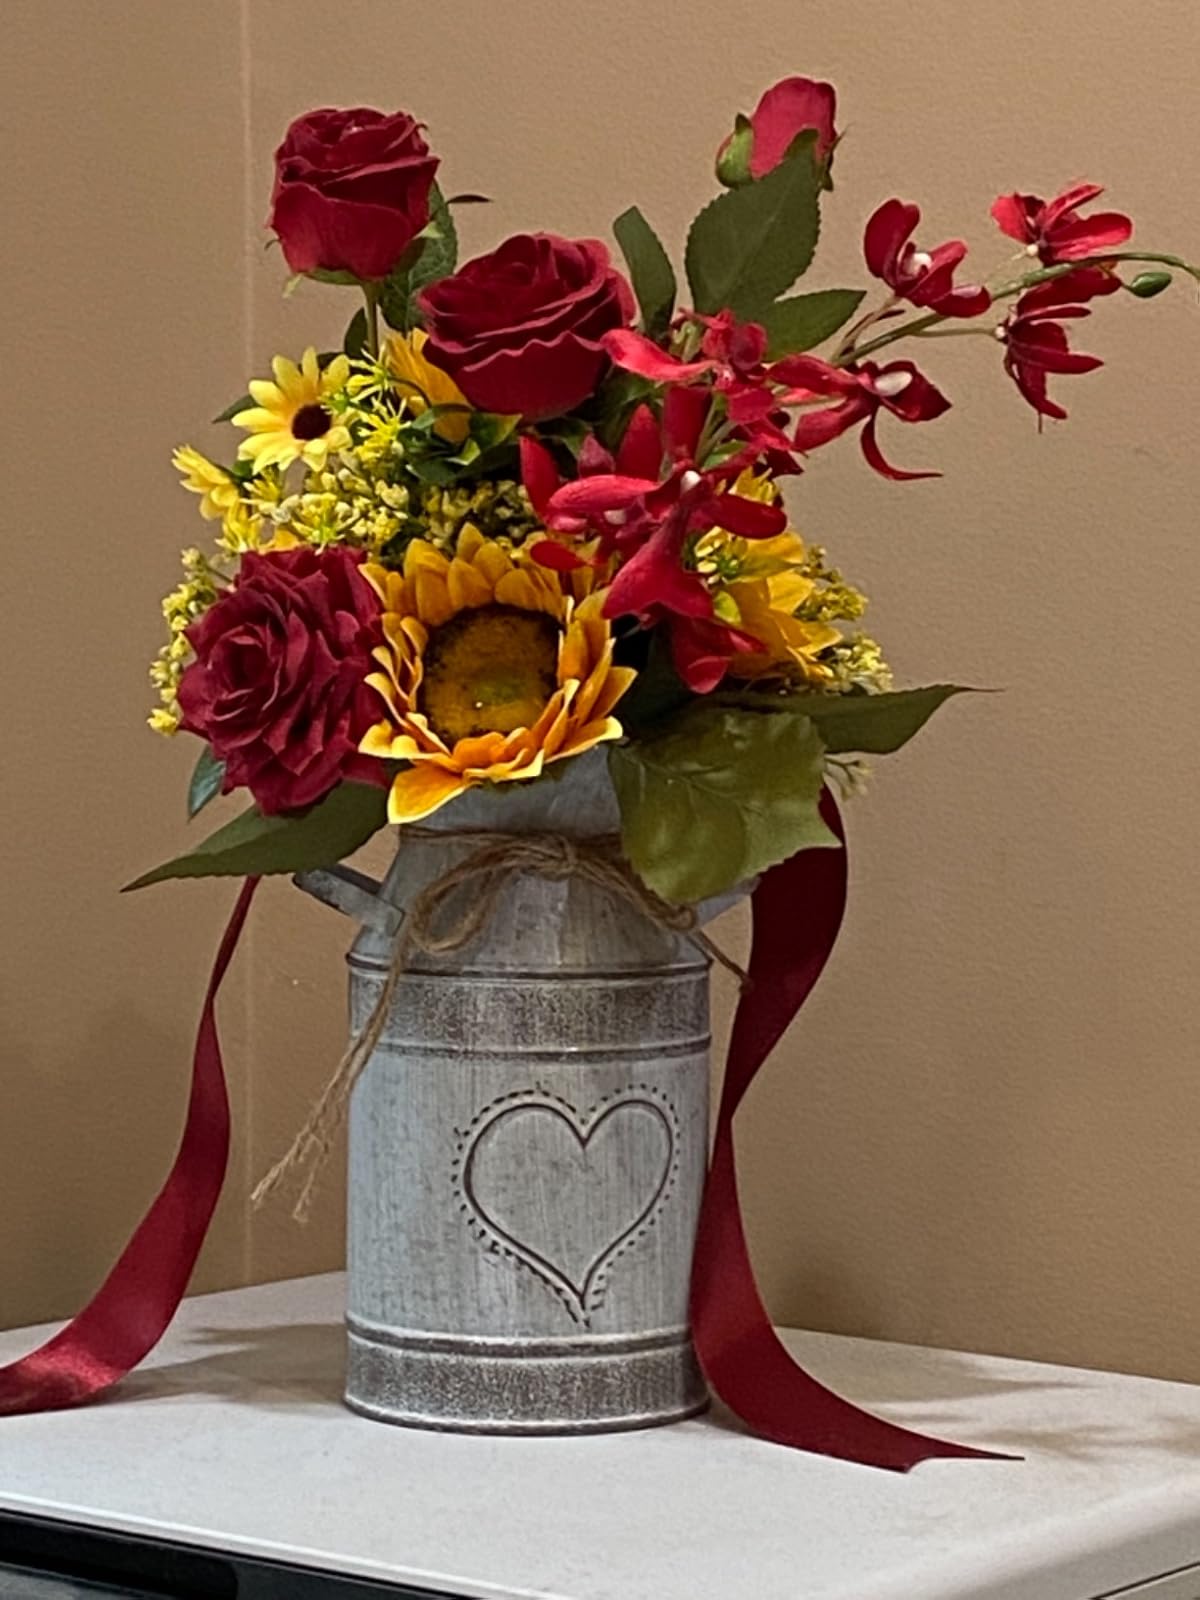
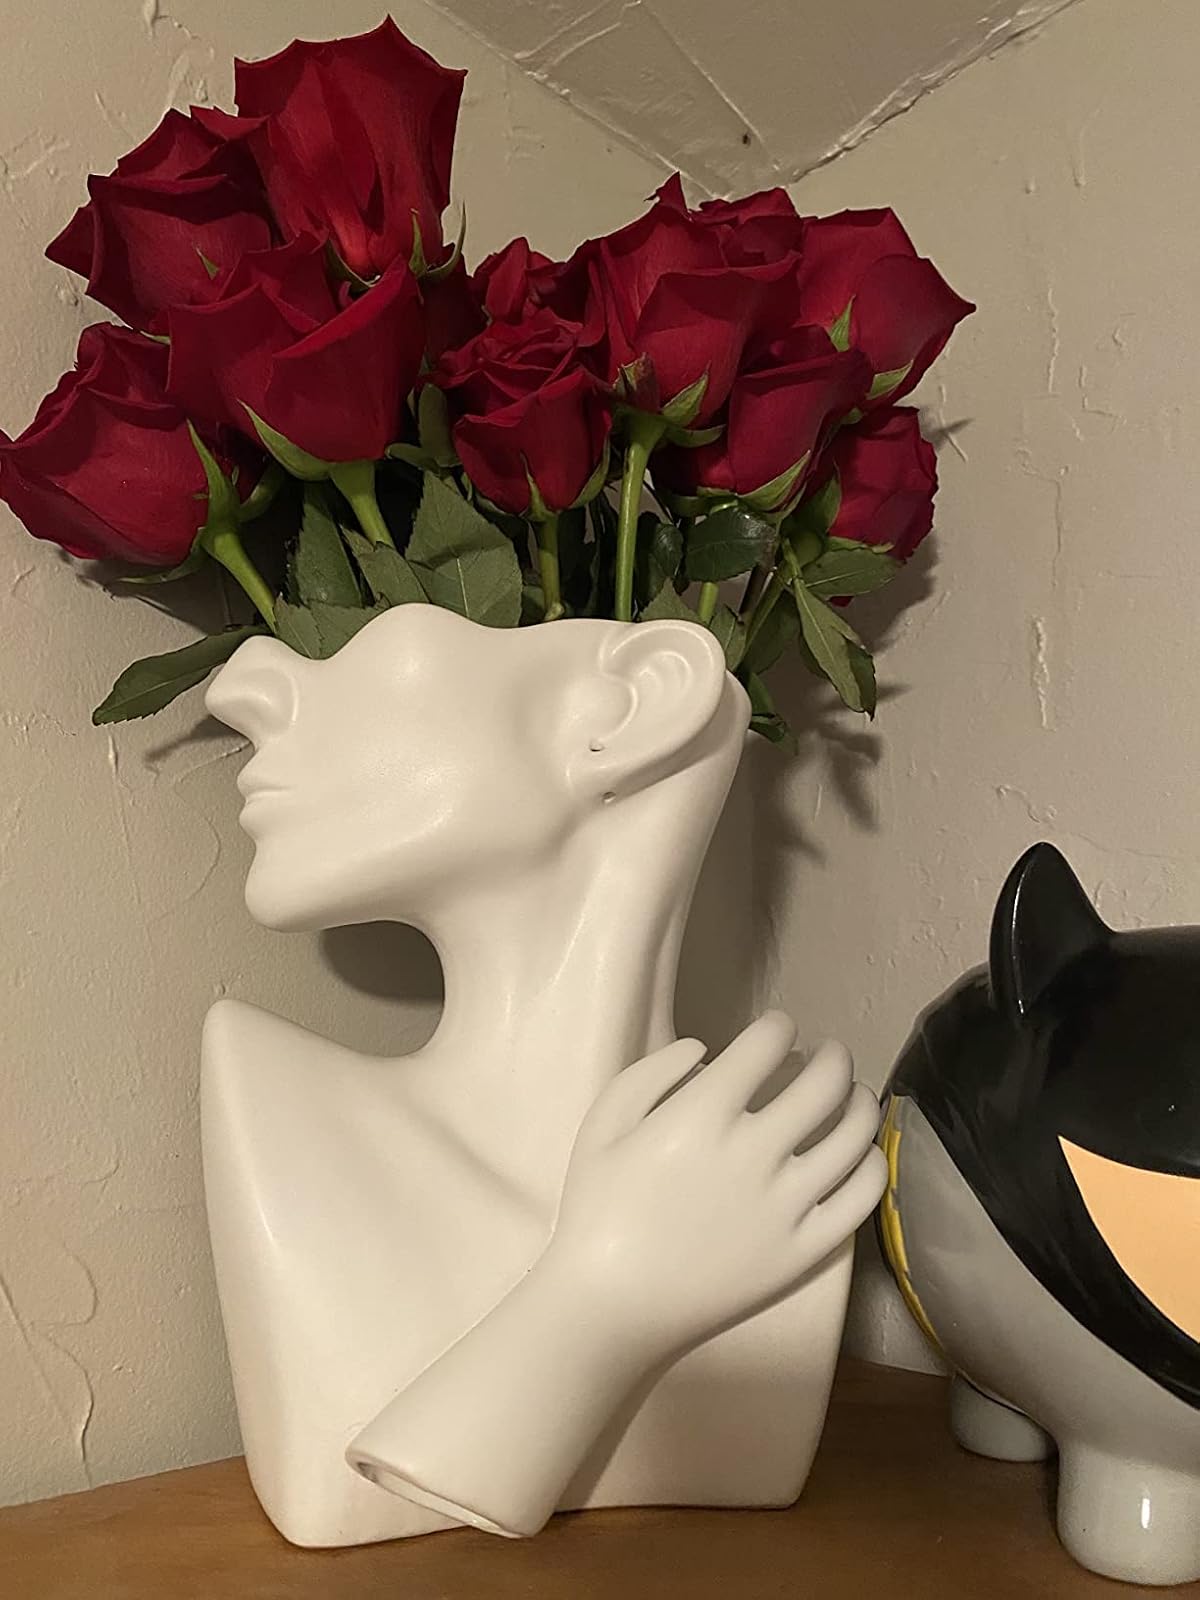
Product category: vase
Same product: no